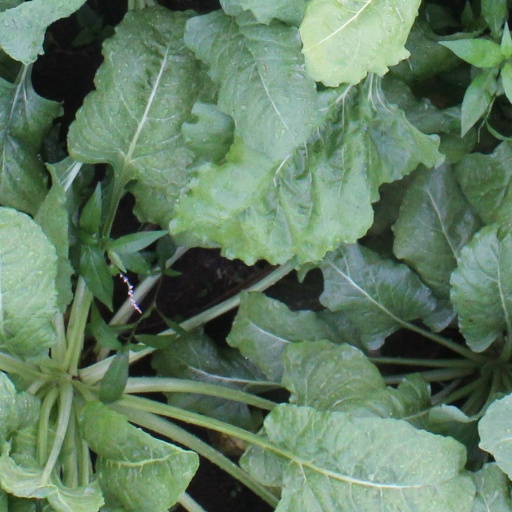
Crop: sugar beet